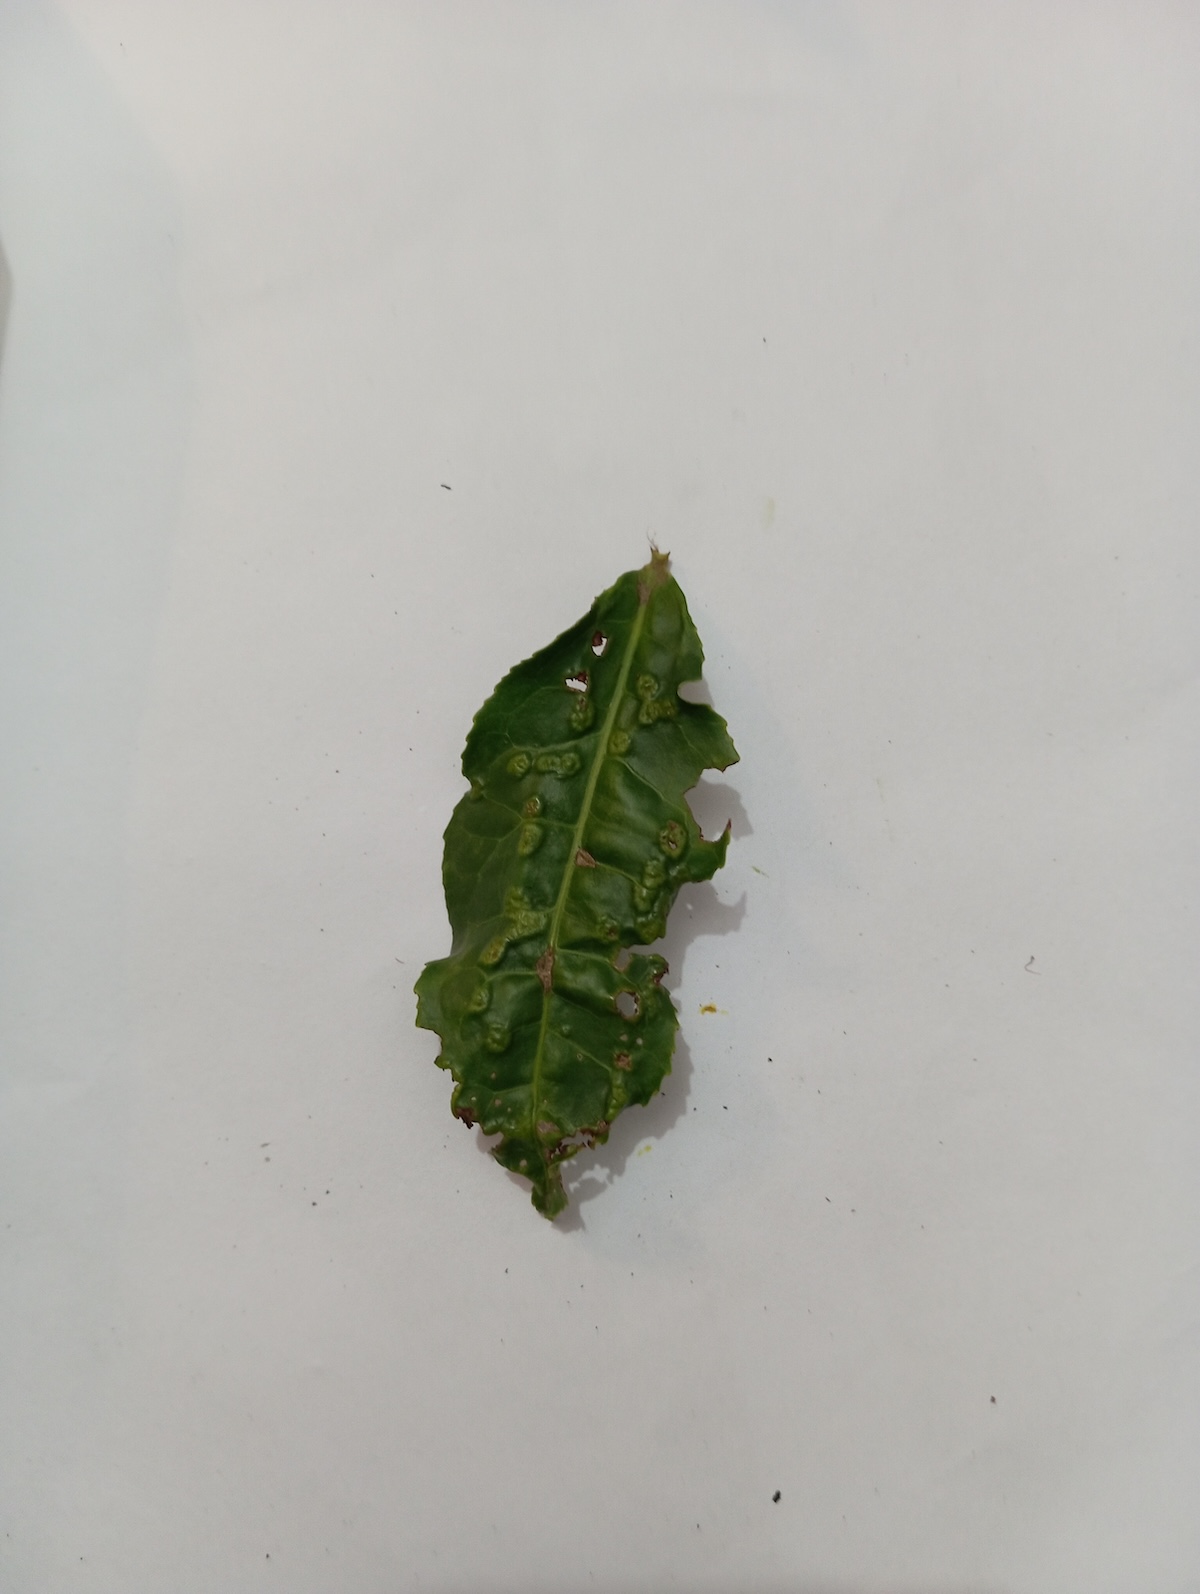
Label: Green mirid bug